Consumer Watchdog (Botswana)

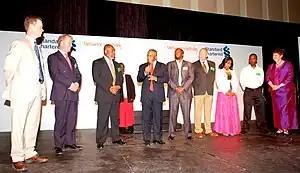
President Festus Mogae at the 2007 Consumer Watchdog Party

Consumer Watchdog is a division of Business & Enterprise Solutions Botswana (Pty) Ltd, a privately owned company registered in Botswana and based in Gaborone.